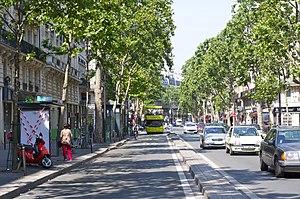
Le boulevard Saint-Germain est un boulevard de la rive gauche de Paris, ainsi nommé en l'honneur de l'évêque Germain de Paris, et en raison de la proximité de l'église Saint-Germain-des-Prés qui lui est dédiée.